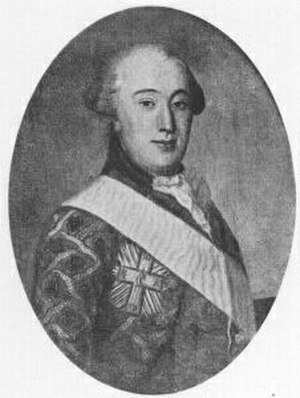
Christian Frederik Holstein (lensgreve)
Christian Frederik lensgreve Holstein var en dansk godsejer og hofembedsmand.